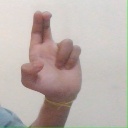
अक्षर: आ